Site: brandenburg
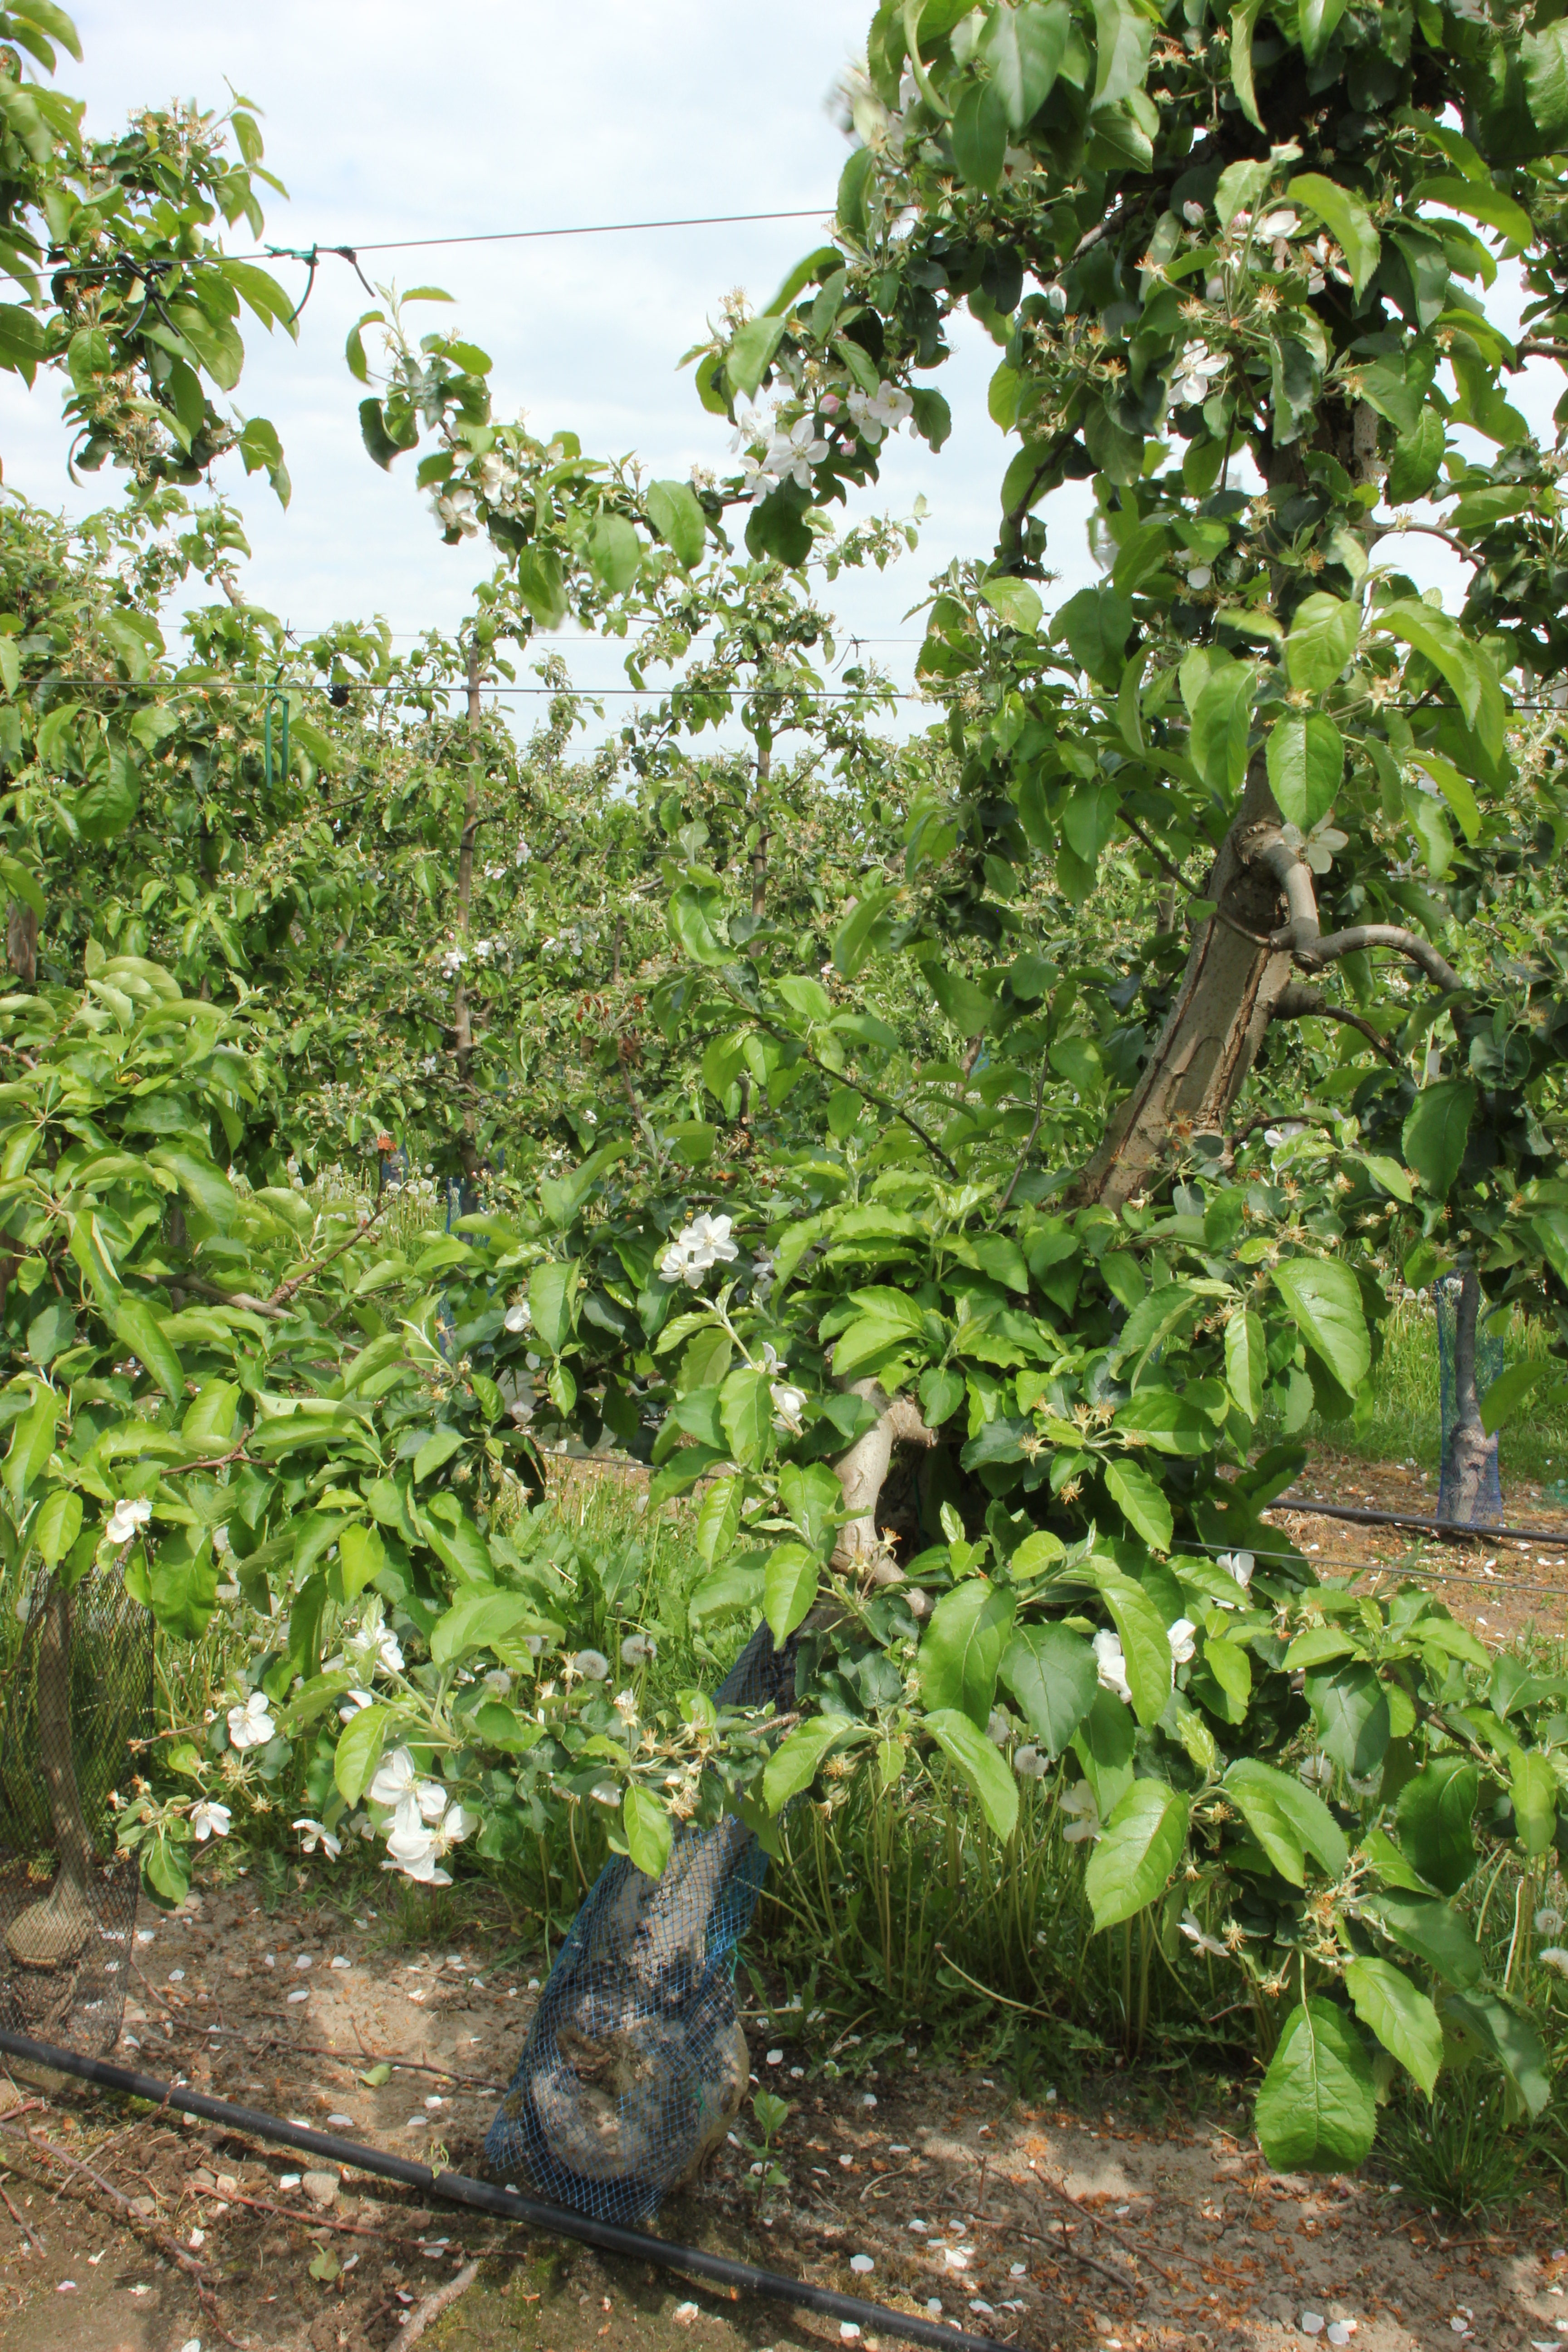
Growth stage (BBCH 67): Flowering